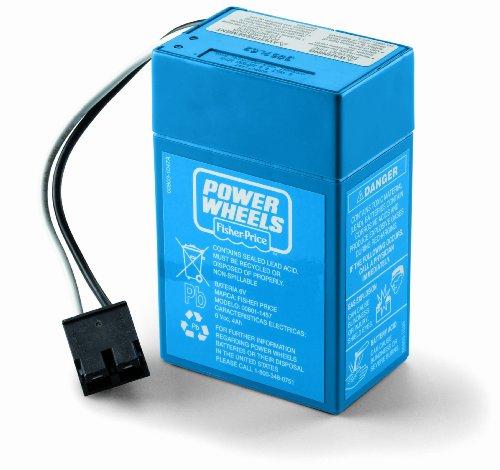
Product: Power Wheels Toddler 6-Volt Rechargeable Replacement Battery
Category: Toys & Games | Tricycles, Scooters & Wagons | Ride-On Toys & Accessories
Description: For use with a Power Wheels Toddler vehicle that requires a 6V, 4.0 Ah lead acid battery.
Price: $32.69